Organ donation after medical assistance in dying

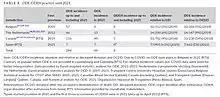
ODE/ODEH practice until <a href="https%3A//onlinelibrary.wiley.com/doi/10.1111/ajt.17198">2021

For complex medical procedures, guidelines need to be developed for professionals to adhere to and to ensure the trust of the public. In the case of ODE, separate procedures and guidelines have been established for MAiD and Organ Donation. For the combined ODE procedure, the most complex aspect is formulating ethically sound recommendations that are supported by all stakeholders involved. Careful examination of the procedure in terms of due care, patient autonomy, and protection of the vulnerable sick patient is essential. The practical implementation and protocols that were spontaneously developed by individual hospitals resulted in a number of issues being raised by professional associations on ethical, legal, and societal aspects, which needed to be addressed to gain and retain the confidence of the various stakeholders. In Canada policy guidance on OTDT after MAID is in place since 2019. In the Netherlands, the first nationally accepted, multidisciplinary ODE guideline, developed with the involvement of both MAiD and Organ Donation stakeholders, was published and presented to the Dutch Minister of Health and subsequently presented to the Dutch House of Representatives by Dutch Minister of Health Bruno Bruins in 2020. In Belgium, a general consensus was recently accepted. June 2022 a national guideline in Spain was published. A comprehensive review was published in 2022, including the results of the first international Roundtable of stakeholders on ODE/ODEH with the aim of providing insight into international ODE practice, so as to advise patients, professionals, and policymakers in the context of their jurisdiction, aiding the development of responsible national guidelines. The results are also published in Spanish, French and Dutch